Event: Nepal Earthquake
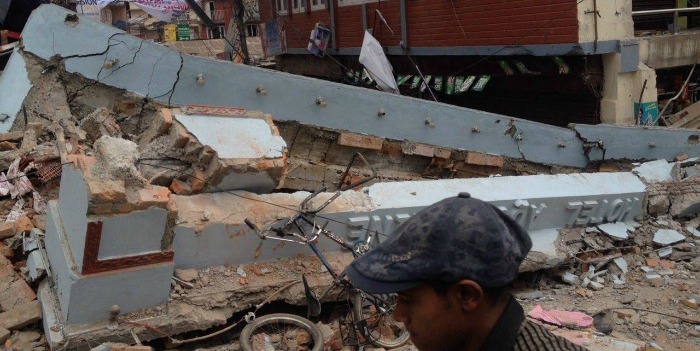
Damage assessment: damage